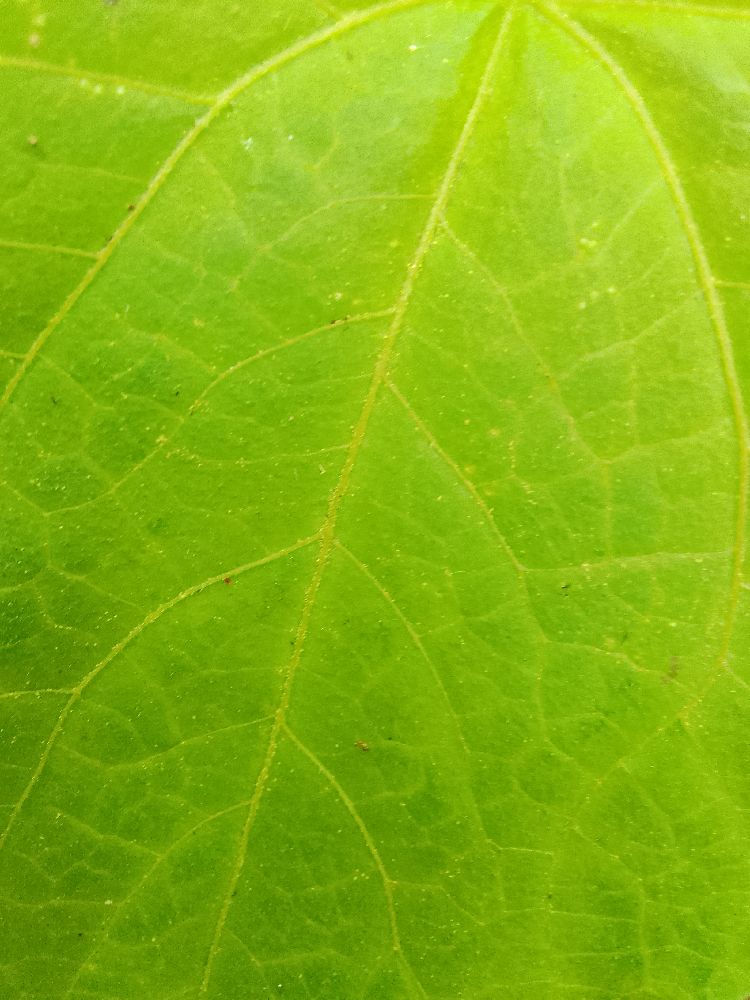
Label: healthy